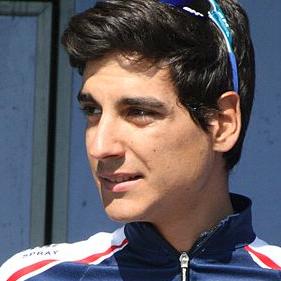
Age: 23